Friedrich Lange (surgeon)

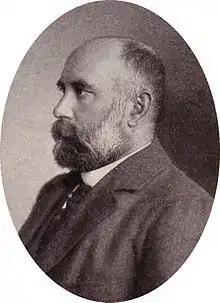
Dr. Friedrich Lange

Friedrich Lange (20 March 1849 – 14 May 1927) was a German surgeon and supporter of charitable institutions. He was a fraternity member of the Burschenschaft Gothia Königsberg.